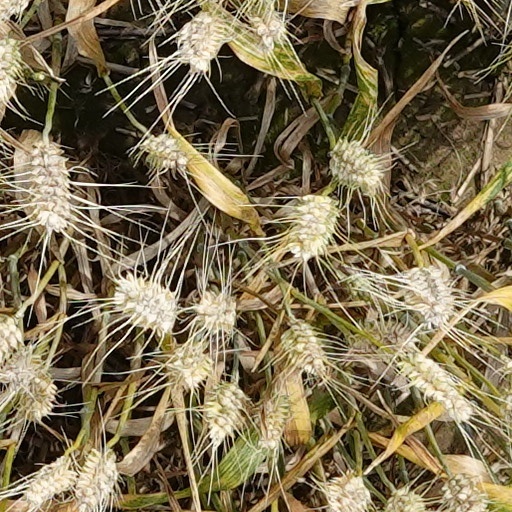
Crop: wheat